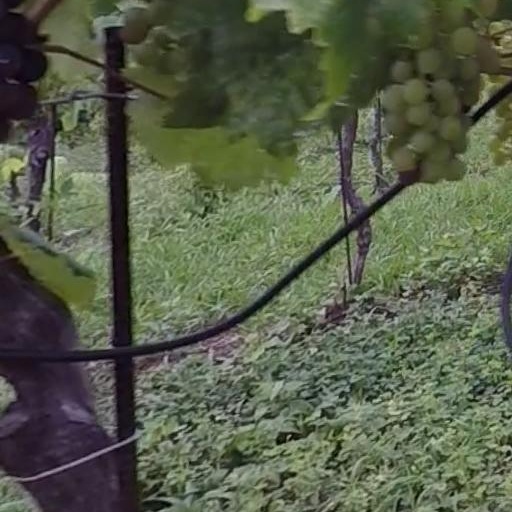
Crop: grape